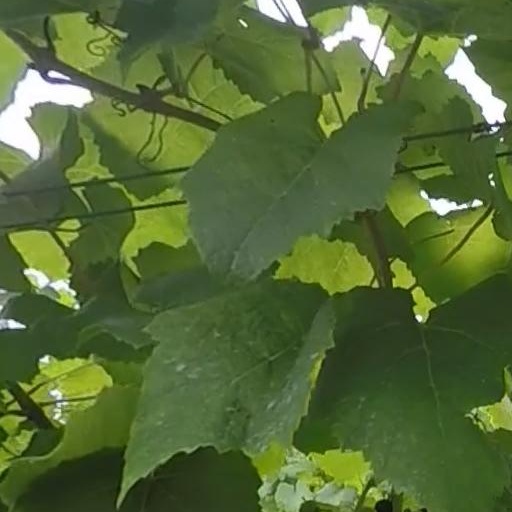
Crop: grape